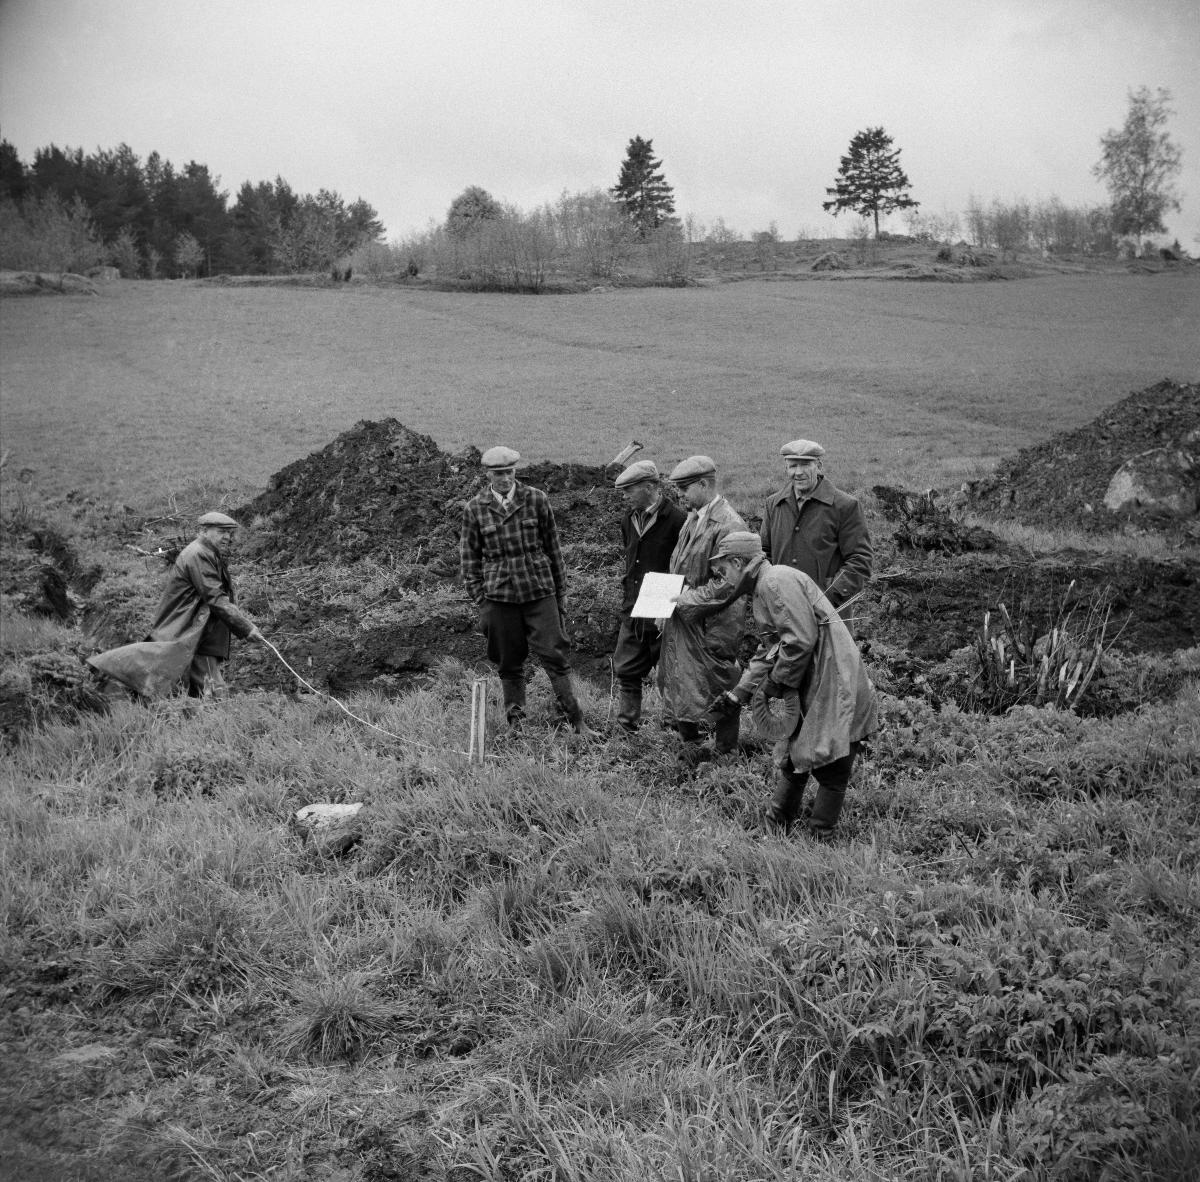
Reportaasi 29.5.1959: Ritvalan helkaperinne elää vuodesta vuoteen
sisällön kuvaus: Sillansuun ojan rajapyykkien paikat tarkastettiin loppukatselmuksessa maastossa mittanauhalla.
Kuvaaja: Sauri, Eero, kuvaaja
Vuosi: 1900
Paikka: Suomi, Pirkanmaa, Valkeakoski, Sääksmäki, Ritvala
Aiheet: Ritvalan kylä; kylät; maanmittaus; pellot; ojat; villages; land surveying; fields (agriculture); ditches; byar; lantmäteri; åkrar; diken